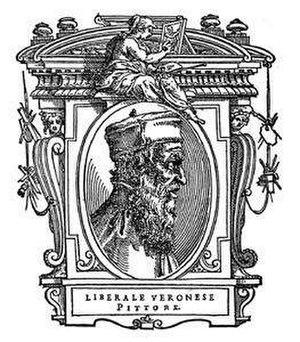
Liberale da Verona est un peintre italien et enlumineur de la Renaissance se rattachant à l'école véronaise.